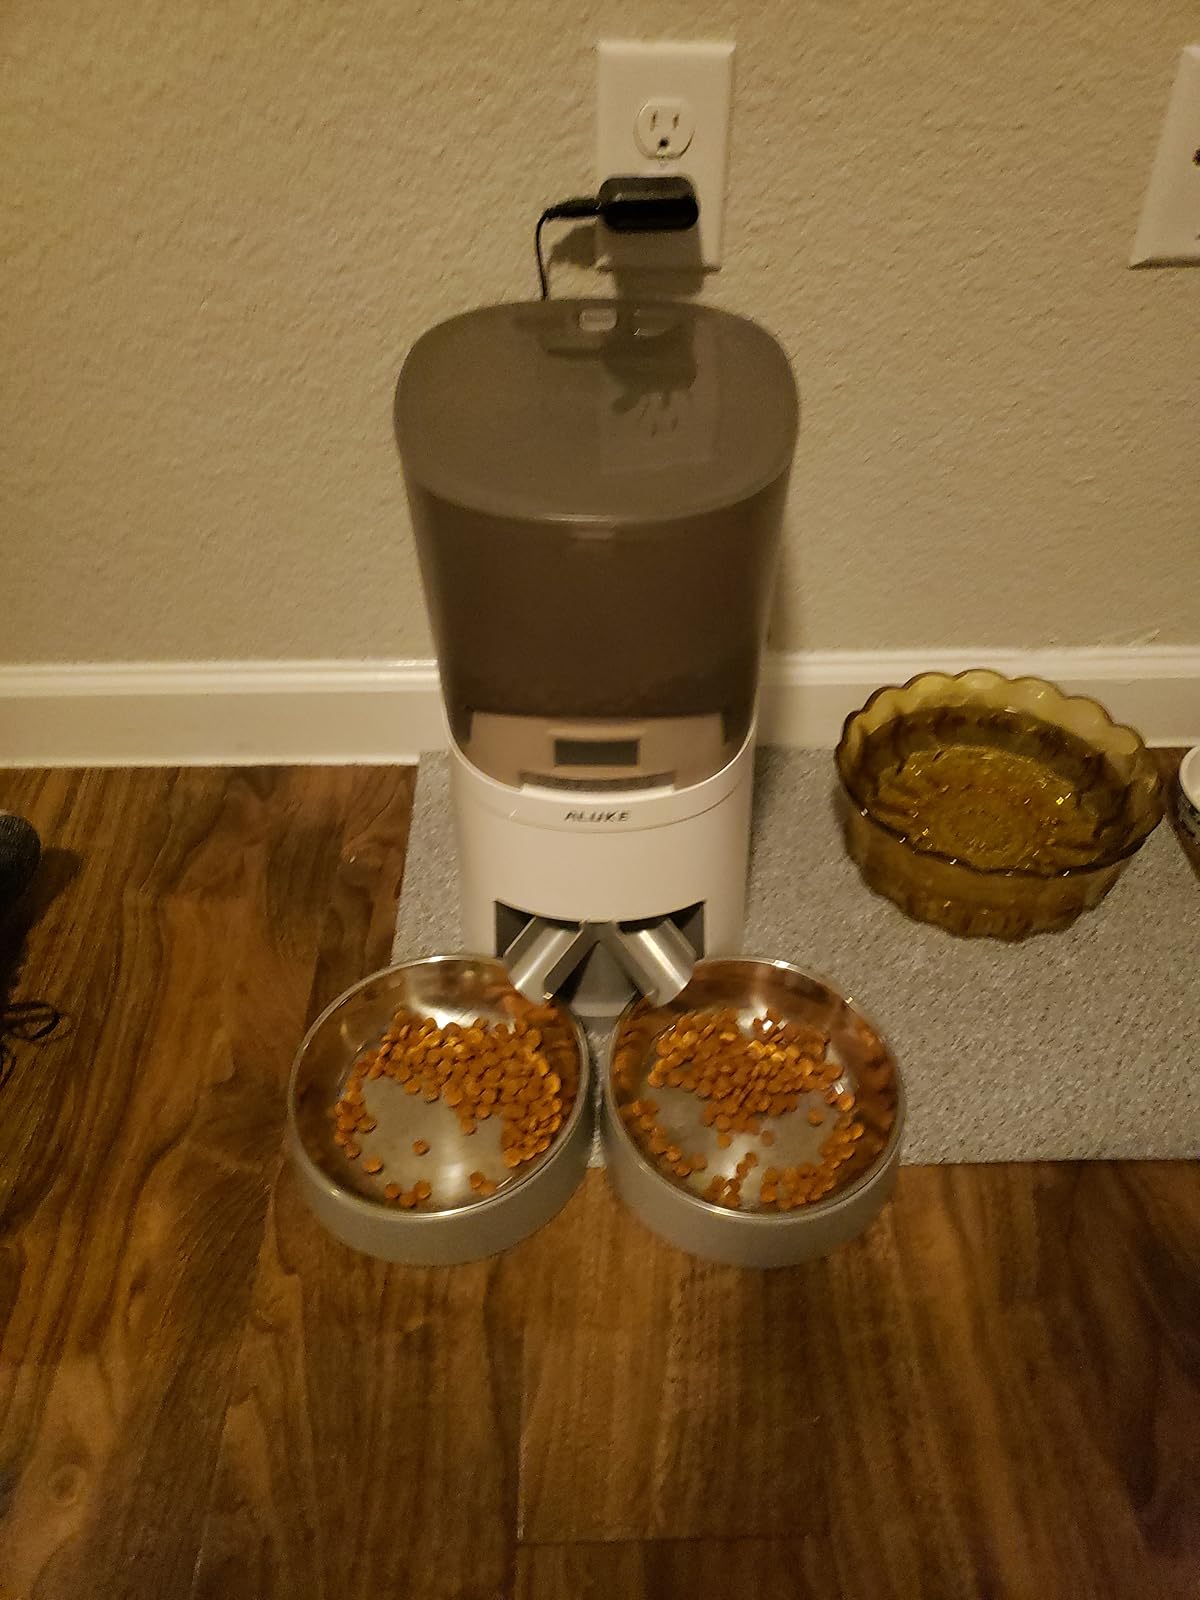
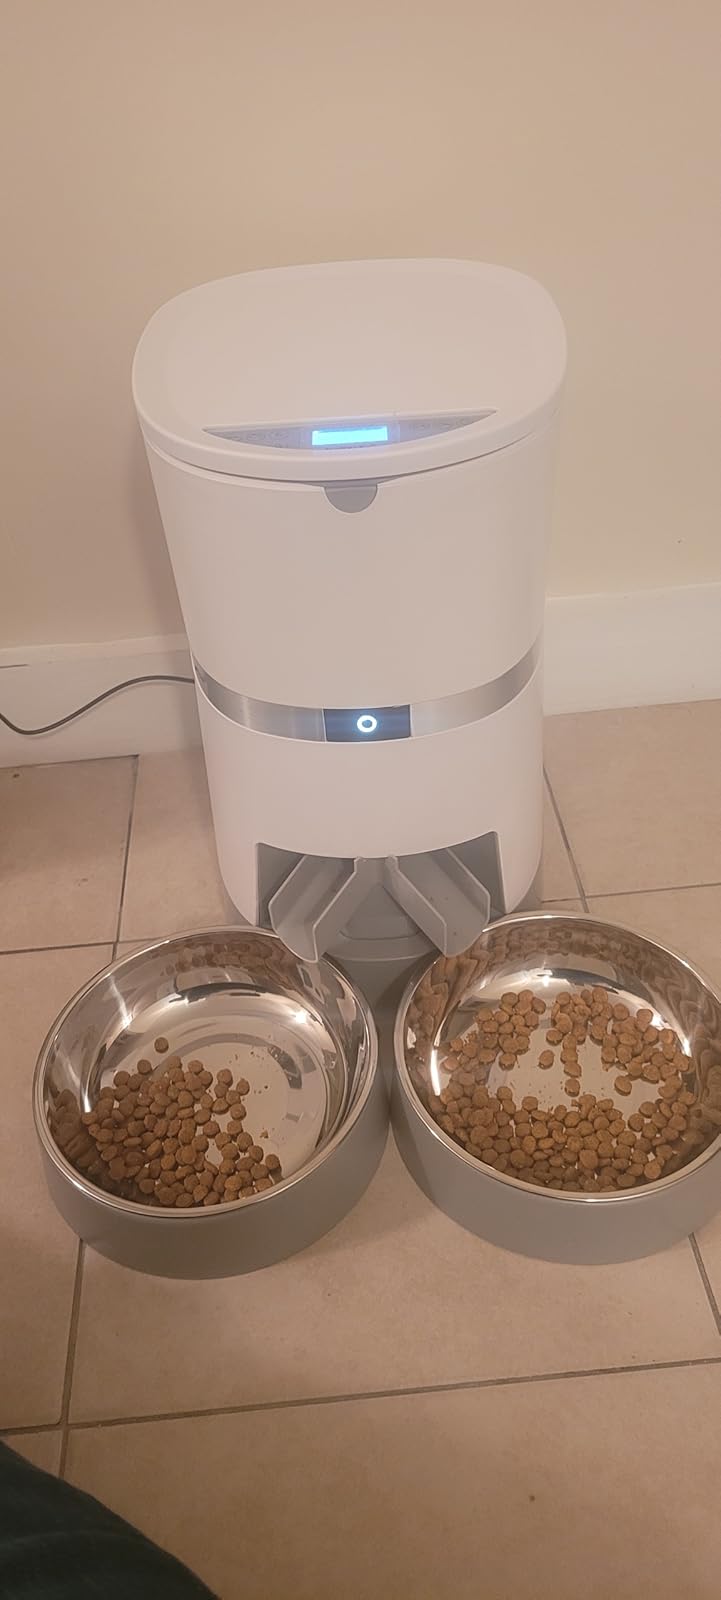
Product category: items_feeder
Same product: no